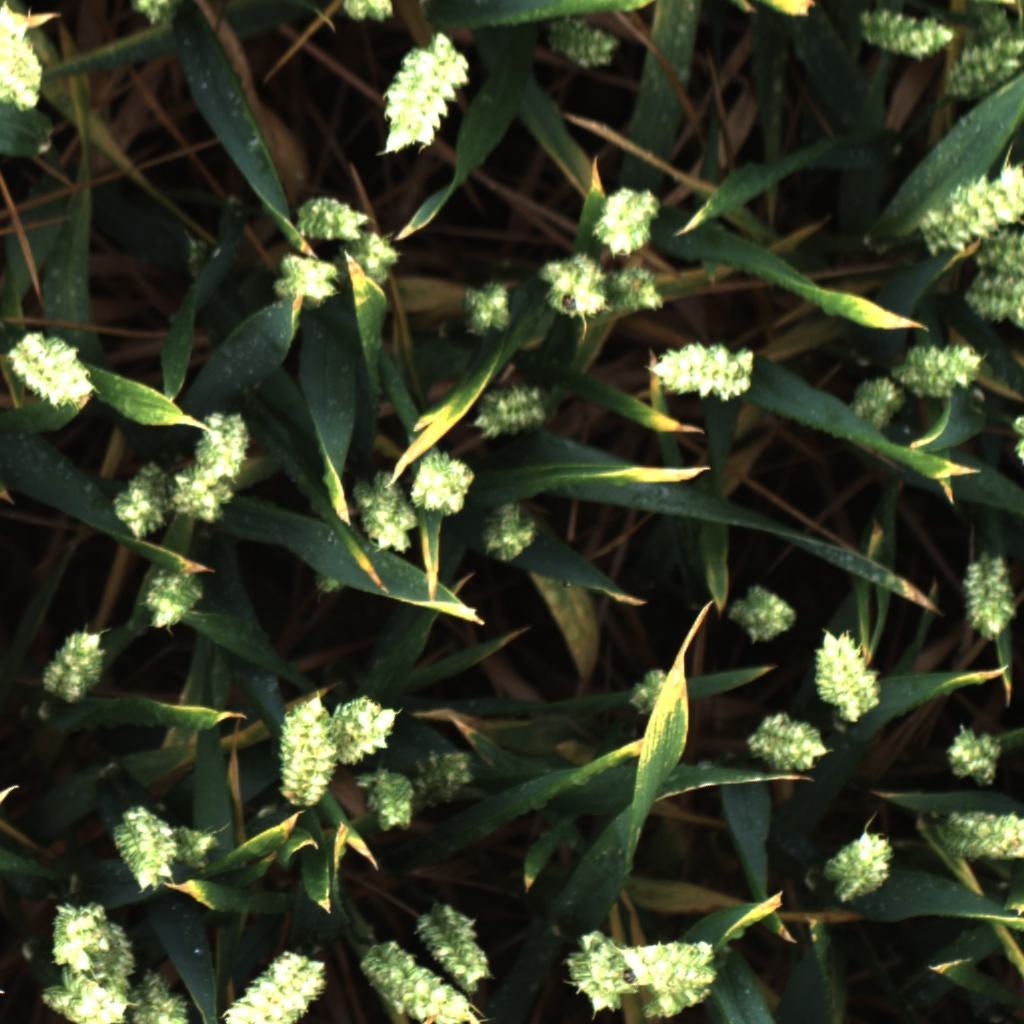
Country: UK
Location: Rothamsted
Wheat development stage: Filling - Ripening